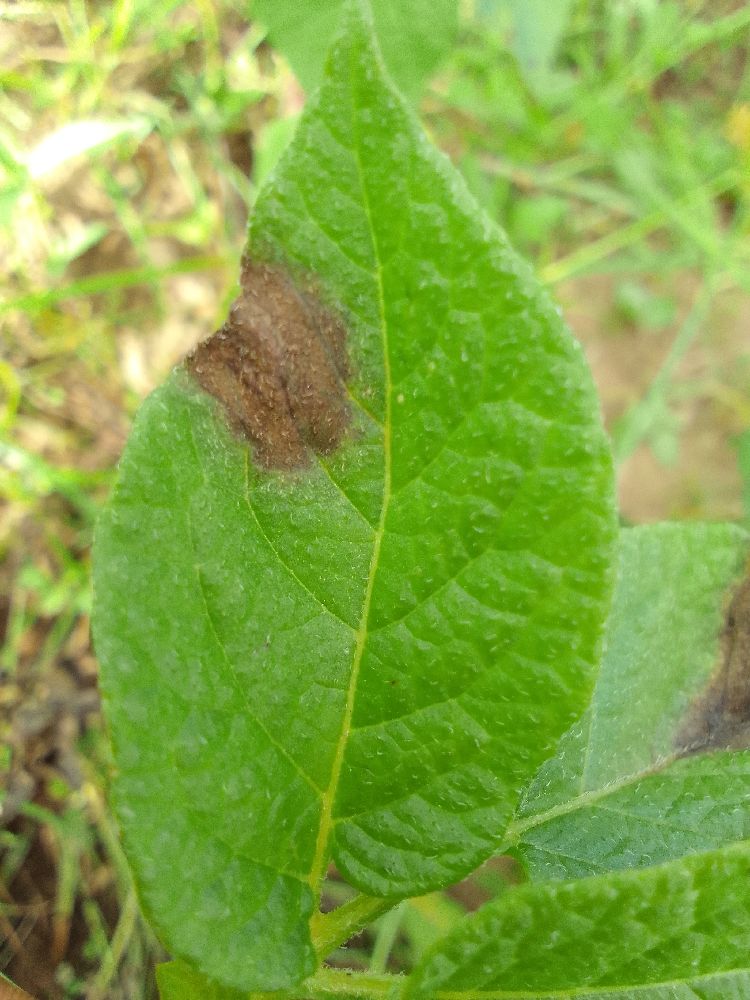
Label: Late blight